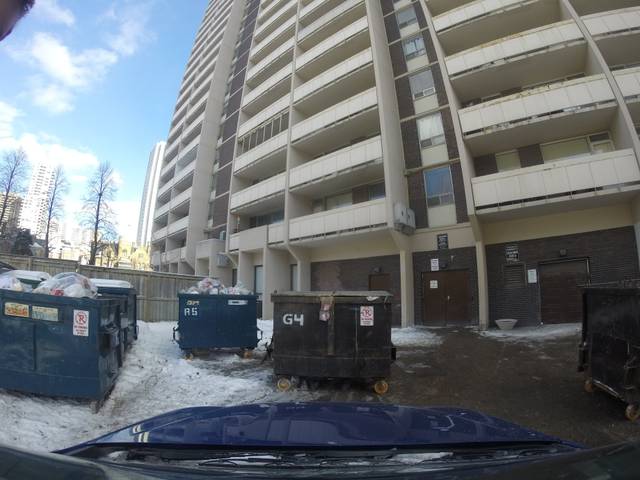
Region: Canada
Coordinates: 43.667, -79.379